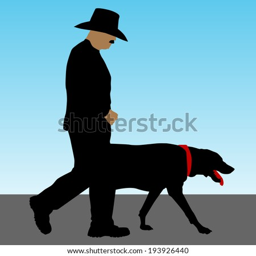
an image of a man walking a large dog .